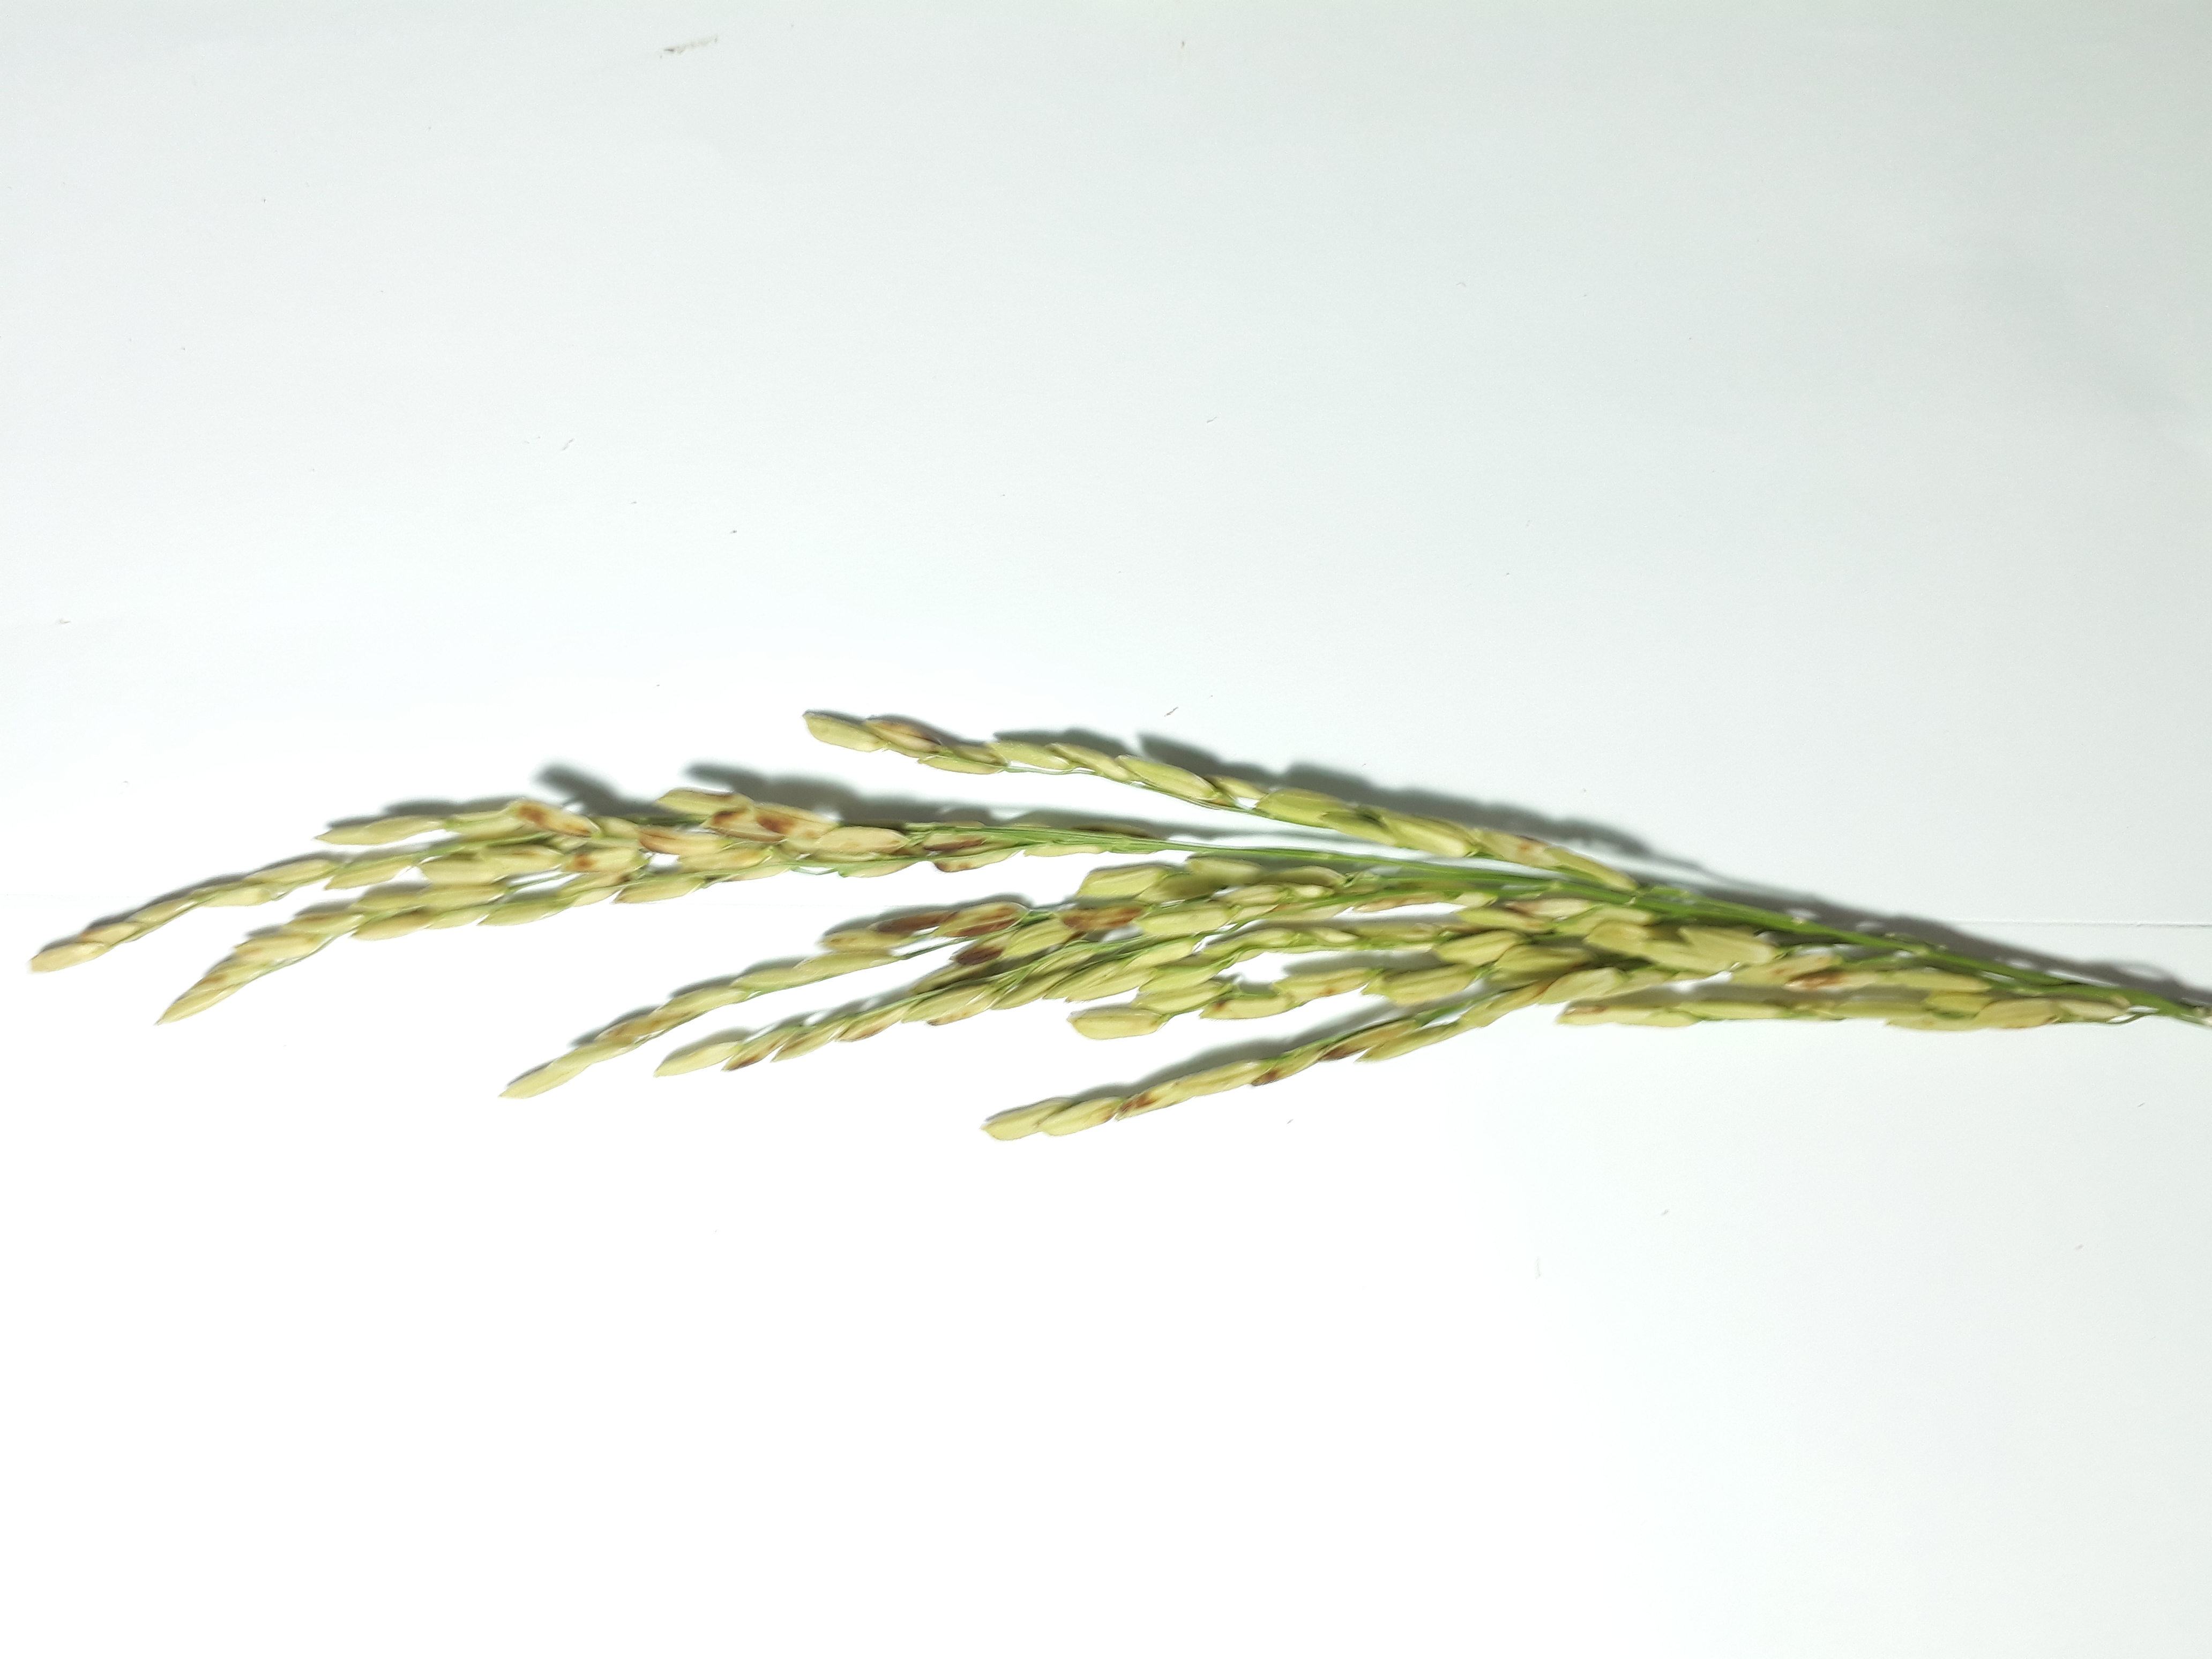
Label: Mild